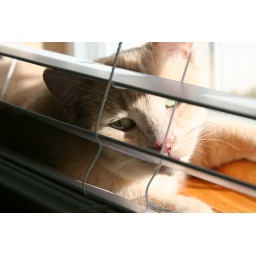
My wife's cat sitting in the window behind the blinds.